Binge drinking

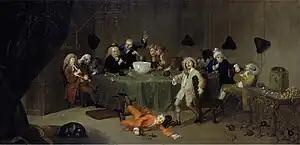
William Hogarth, 1731

Binge drinking has the propensity to result in brain damage faster as well as more severely than chronic drinking (alcoholism), due to the neurotoxic effects of the repeated rebound withdrawal effects. During the repeated alcohol free stages associated with binge drinking, a larger amount of glutamate is released than occurs during withdrawal from chronic alcohol abuse; additionally, this extreme release of glutamate happens on a repeated basis in binge drinkers, leading to excitotoxicity. The tolerance that occurs during chronic ('non-stop') drinking delays alcohol-related brain damage compared to binge drinking, which induces immediate and repeated insults to the brain.